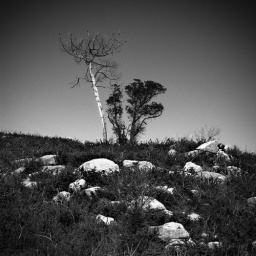
A dead pine tree near Moledo Portugal